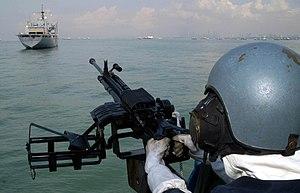
La CIS.50 est une mitrailleuse lourde fonctionnant par emprunt de gaz, refroidie par air et alimentée par bande de munitions, conçue par la firme Chartered Industries of Singapore, maintenant connue sous le nom de Singapore Technologies Kinetics, ou plus simplement ST Kinetics.